William Frank Carver

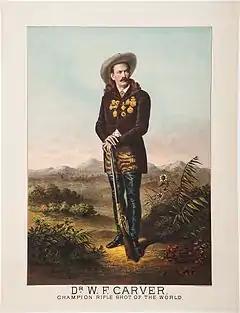

William Frank "Doc" Carver (May 7, 1840* – August 31, 1927) was a late 19th-century sharpshooter and the creator of a popular diving horse attraction.